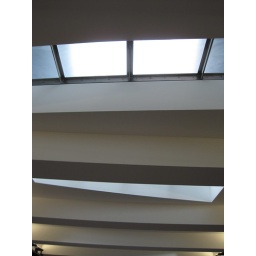
These 4th floor skylights filter light coming in from the top of the building throughout the atrium.